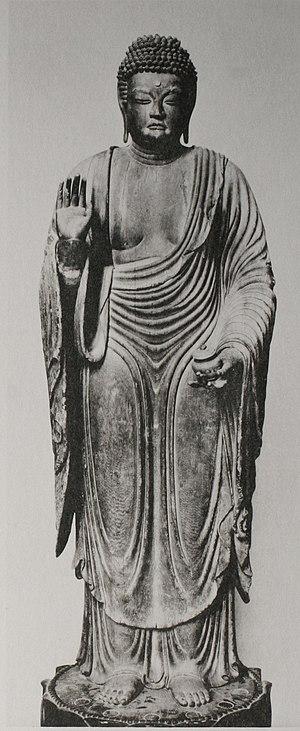
L'introduction du bouddhisme au Japon en provenance du royaume coréen de Baekje au milieu du VIᵉ siècle entraîne une renaissance de la sculpture japonaise. Des moines bouddhistes, des artisans et des lettrés s'installent autour de la capitale dans la province de Yamato et transmettent leurs techniques aux artisans locaux. Tout naturellement, les premières sculptures japonaises des époques Asuka et Hakuhō montrent de fortes influences de l'art continental et se caractérisent d'abord par des yeux en amande, des lèvres en forme de croissant tournées vers le haut et des plis dans les vêtements disposés symétriquement. L'atelier du sculpteur Tori Busshi, fortement influencé par le style des Wei du nord, produit des œuvres qui illustrent ces caractéristiques. La triade de Shaka Nyorai et le Guze Kannon au Hōryū-ji en sont d'excellents exemples. À la fin du VIIᵉ siècle, le bois remplace le bronze et le cuivre. Au début de la dynastie Tang, un plus grand réalisme s'exprime par des formes plus pleines, des fentes longues et étroites pour les yeux, des traits de visage plus doux, des vêtements fluides et embellis avec des ornements tels que des bracelets et des bijoux.